Mamamoo

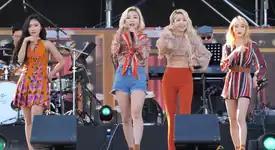
Mamamoo performing at the Holgabun Festival, May 2018

Mamamoo started off the "Four Seasons, Four Colors" project with the release of their sixth EP, "Yellow Flower," on March 7. "Yellow Flower" debuted at number one on the Gaon Album Chart, becoming their first number-one album since their 2014 debut. The Latin-inspired and dance-pop song "Starry Night" was released alongside the album, with an accompanying music video. "Starry Night" debuted and peaked at number two on the Gaon Digital Chart, earning 44.7 million Gaon Index points in its debut week. It also ranked at number six on the mid-year and 13 on the year-end editions of the Gaon Digital Chart, making it the fourth-highest-charting song by a girl group on the latter. The song earned the group their first music recording certification since the Gaon Music Chart and Korea Music & Content Association (KMCA) introduced certifications in April 2018; in November 2018, it was certified platinum for 100 million streams, and July 2019, it was certified platinum for 2.5 million paid digital downloads.